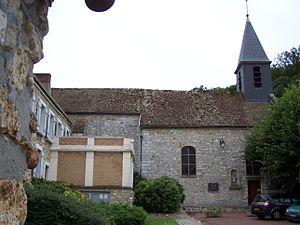
Villiers-Saint-Frédéric est une commune française située dans le département des Yvelines, en région Île-de-France.